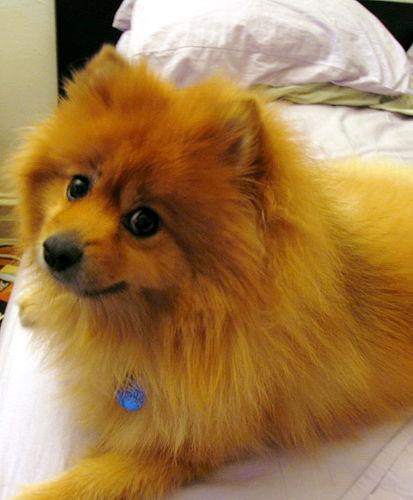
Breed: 1936-n000005-Pomeranian